Murray Maxwell

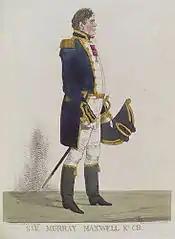
Etching of Maxwell by Richard Dighton, c. 1818

Maxwell stood in the 1818 general election, seeking to become Member of Parliament for Westminster. He was narrowly defeated by less than 400 votes, losing to Sir Samuel Romilly and Sir Francis Burdett. The campaign ruined him financially, and after a "severe personal injury" in Covent Garden when he was struck in the back by a paving stone thrown from a mob opposed to his candidacy, he was left with disgust for the political process. Maxwell's lungs were badly damaged; he never fully recovered from the injury, and never again became involved in politics, instead returning to the Navy in 1821 as captain of , the flagship of Admiral Sir Benjamin Hallowell at Chatham. The same year, the Arctic explorer Henry Parkyns Hoppner, who had served under Maxwell aboard the "Alceste" on the mission to China, named Murray Maxwell Bay on Baffin Island after his former captain.